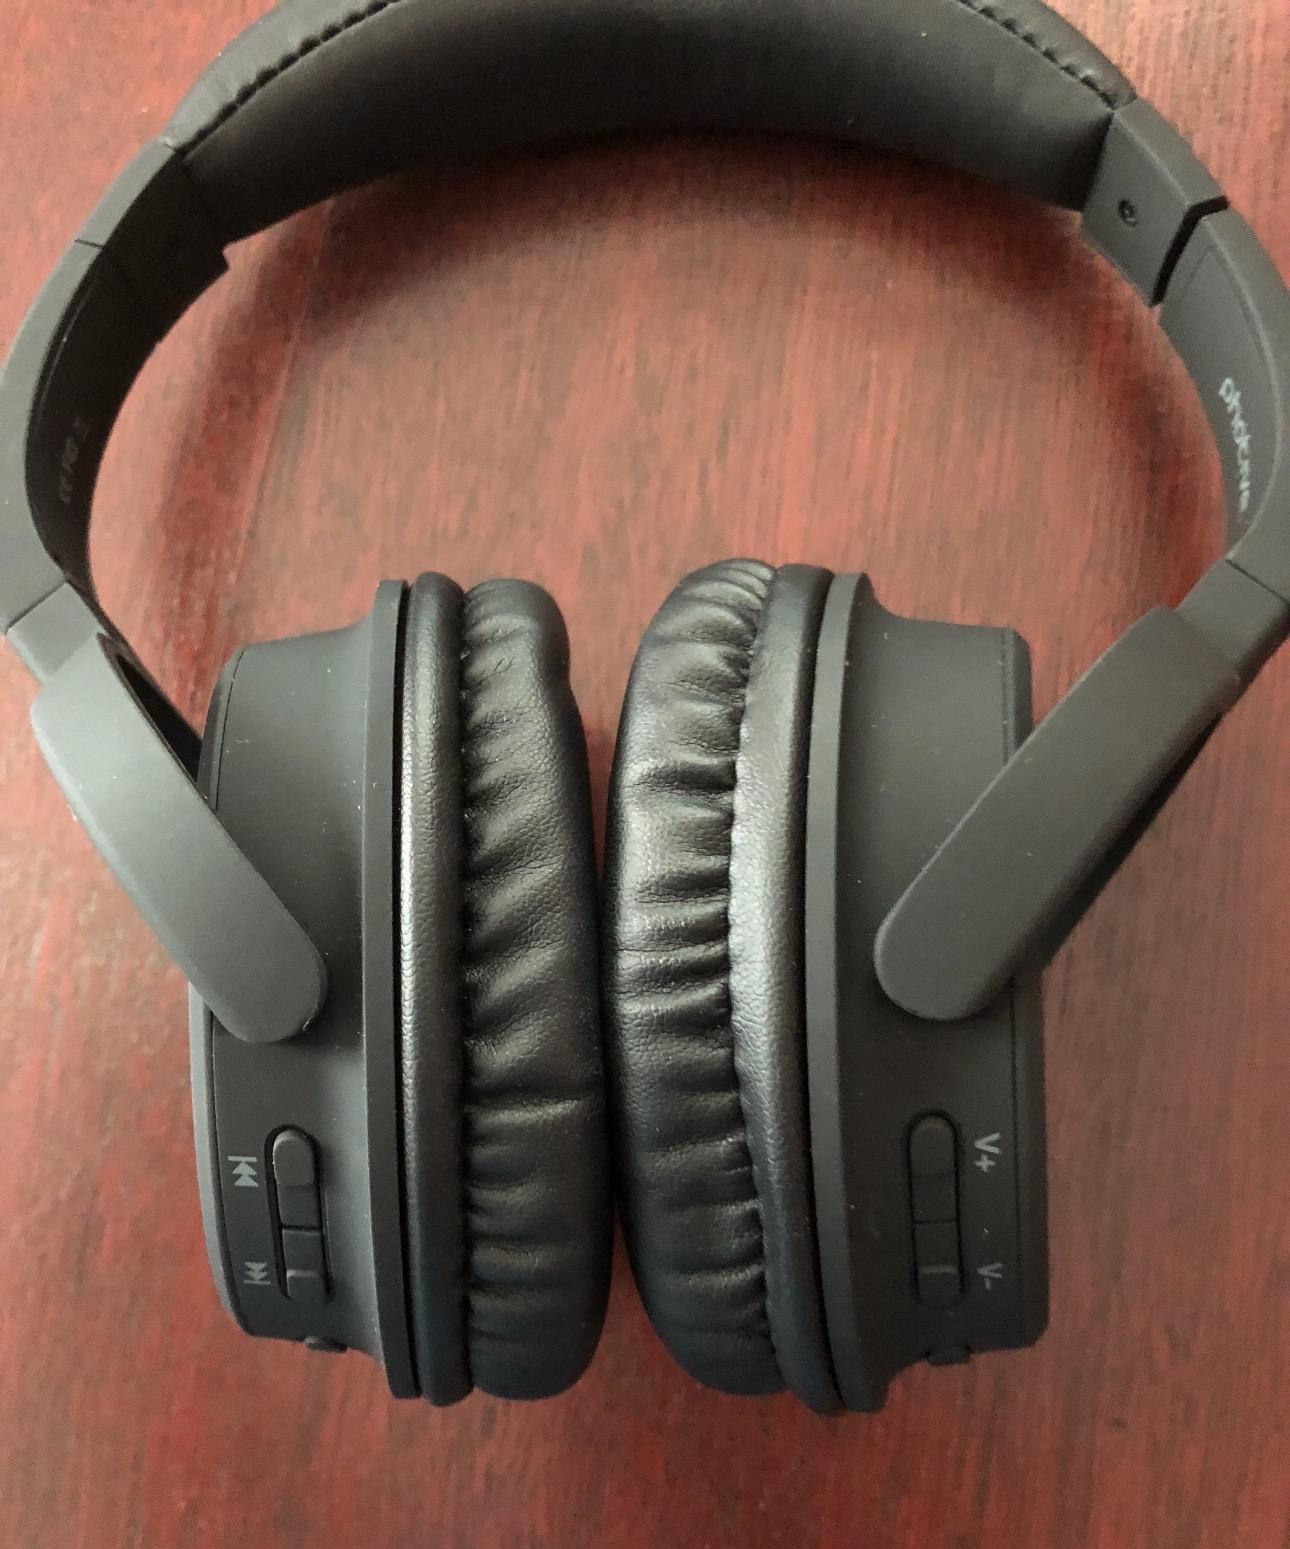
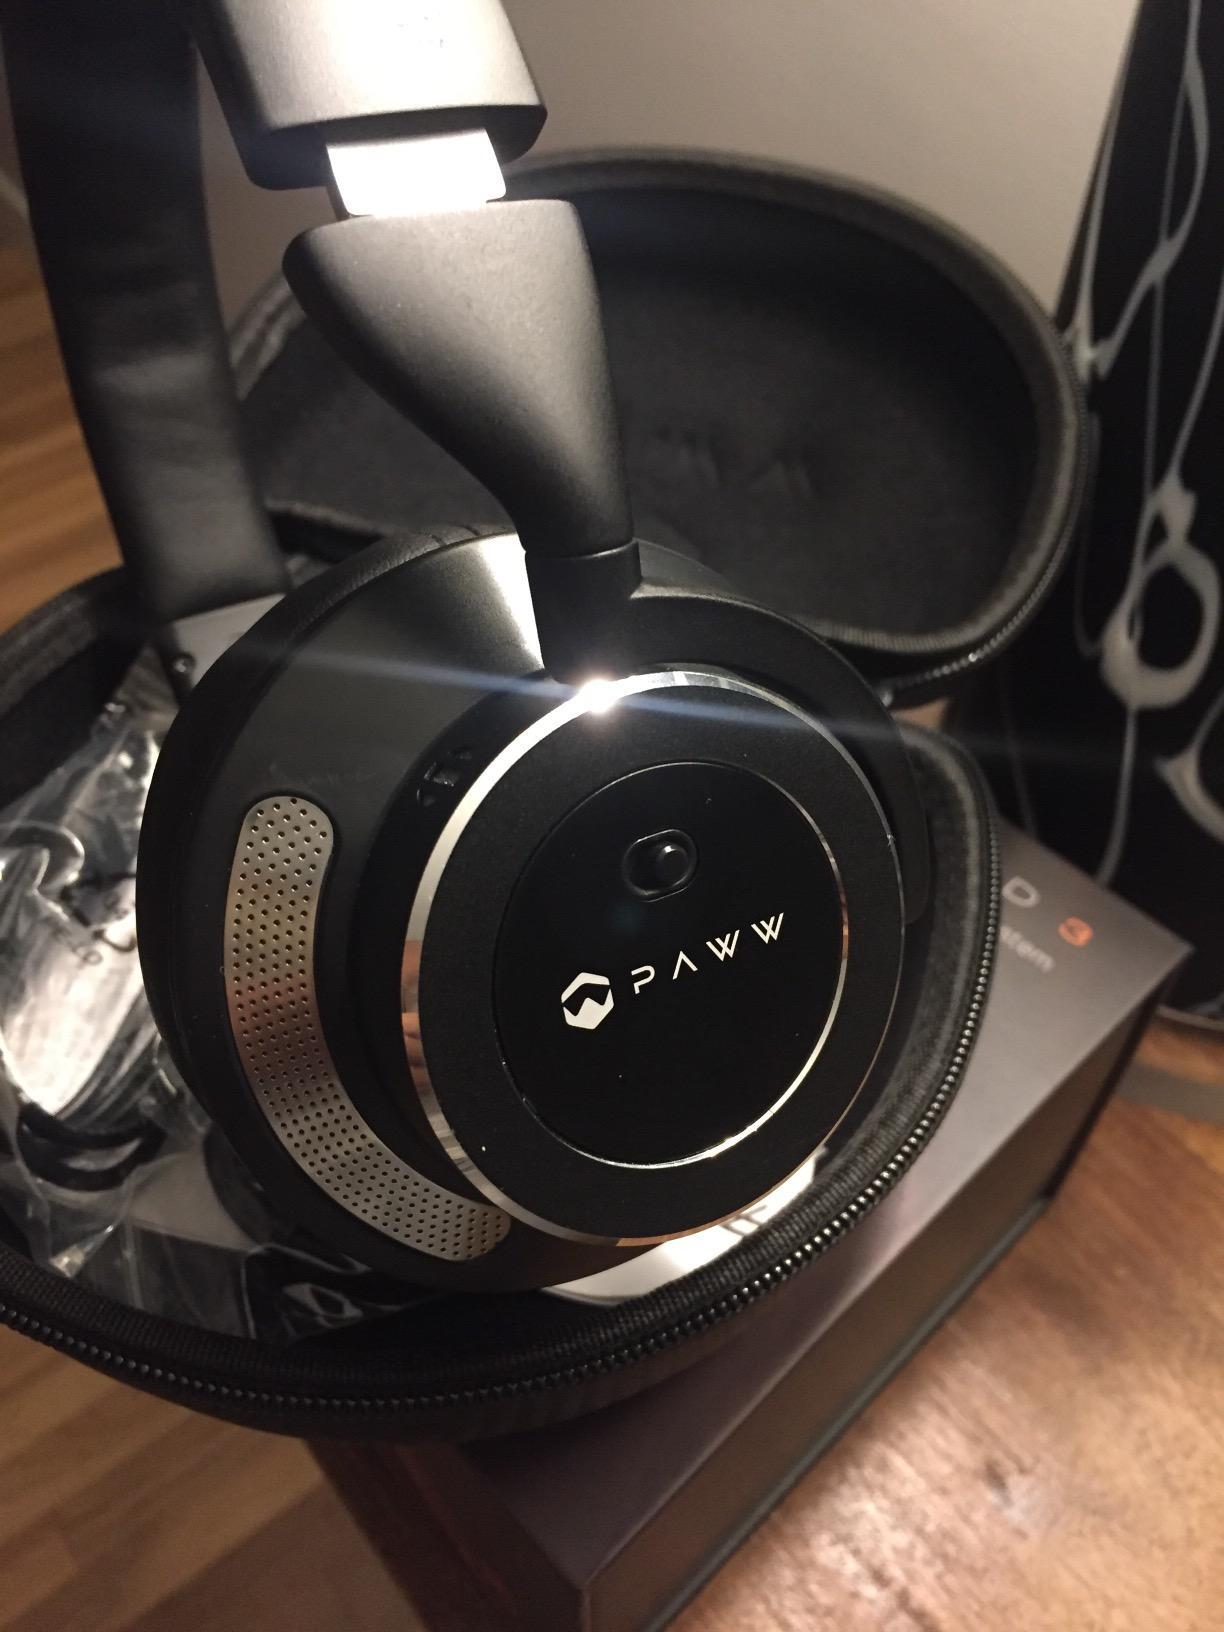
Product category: headphones
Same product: no